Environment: real
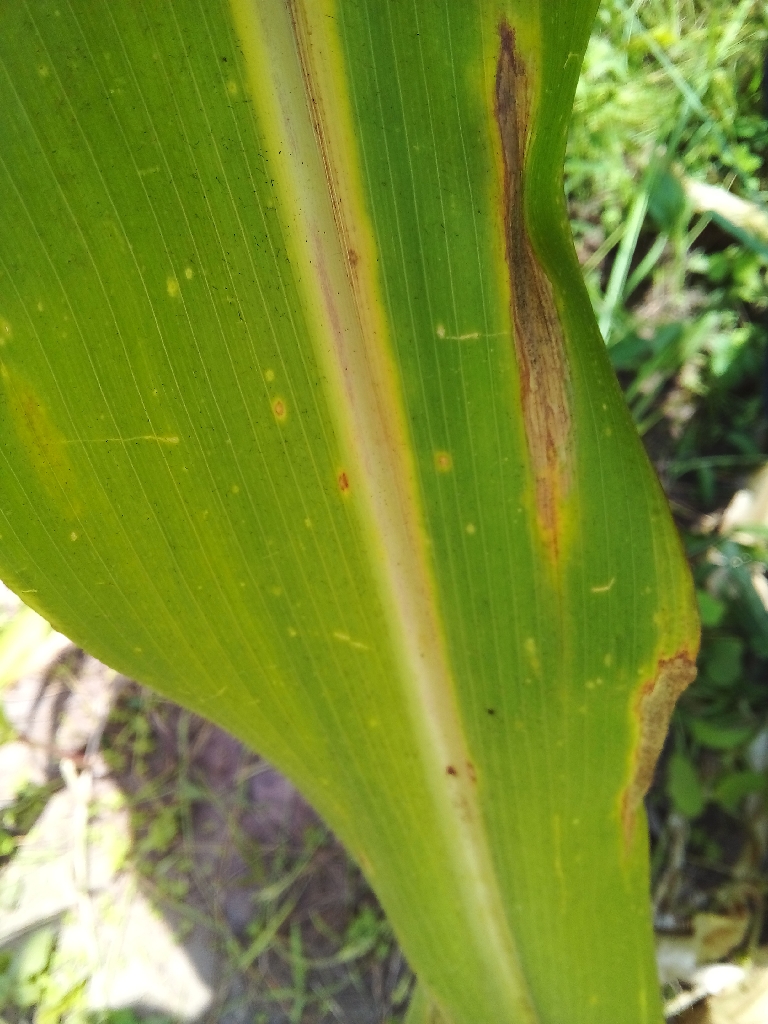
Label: northern_corn_leaf_blight